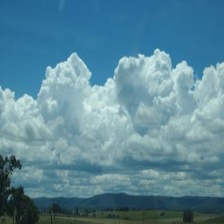
Cloud type: Cumulus